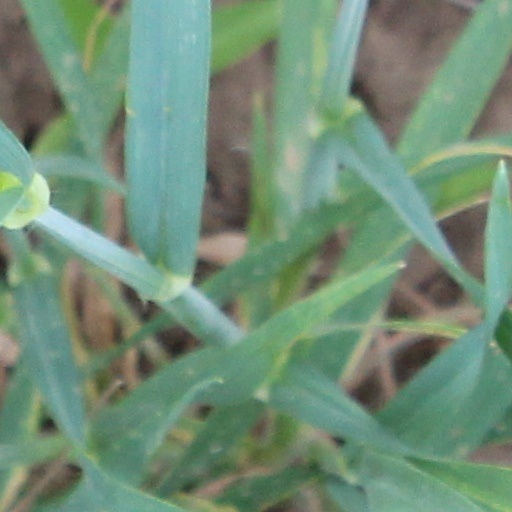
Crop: wheat